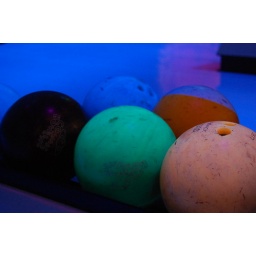
The brightly colored bowling balls glow in the black light. Shinjuku, Tokyo, Japan